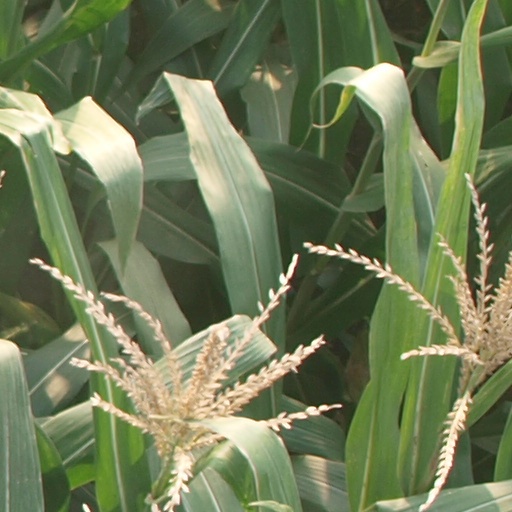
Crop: maize; corn